Saint Olav's Church, Kirkjubøur

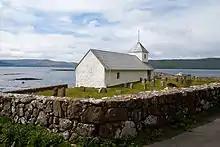
Saint Olav's Church, Kirkjubøur

Saint Olav's Church is a medieval church in the village of Kirkjubøur in Streymoy, Faroe Islands. It was built before 1200, which makes it the oldest church of the Faroe Islands. Until the Reformation, it served as the seat of the Catholic bishop of the Faroe Islands.